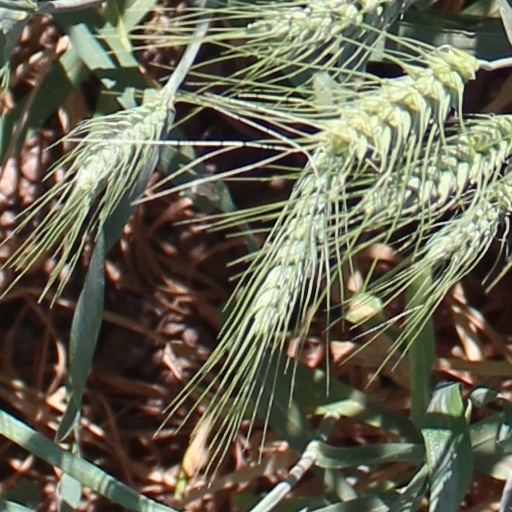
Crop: wheat